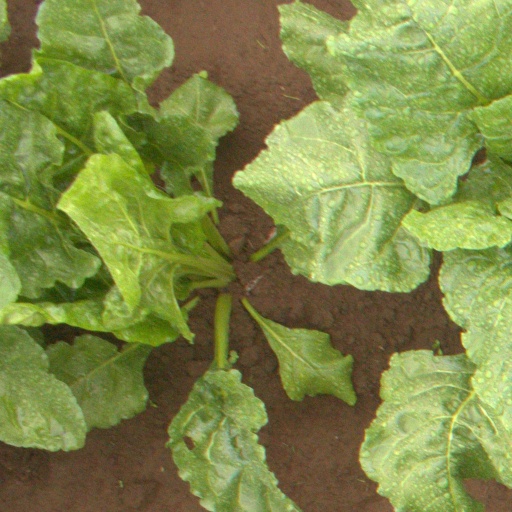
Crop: sugar beet